Justus Frantz

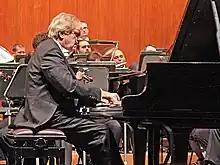
Justus Frantz (2006).

Justus Frantz (born 18 May 1944 in Inowrocław, Poland, then Hohensalza, Germany) is a German pianist, conductor, and television personality.